Crisfield, Maryland

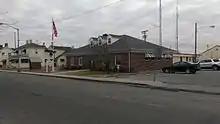
A view of Crisfield City Hall from Main Street.

Crisfield is said to have a mayor–council–manager government. Administration is handled by the City Manager, who is appointed by the mayor and city council. The mayor is elected by the citizens of Crisfield, and the council members are as well. All serve four-year terms.